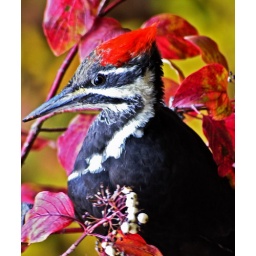
woodpecker in a bush, to eat the white berries